Aldabra

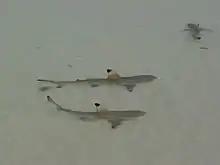
Blacktip reef sharks ("Carcharhinus melanopterus")

Aldabra is a breeding ground for the hawksbill sea turtle ("Eretmochelys imbricata") and green sea turtle ("Chelonia mydas"). Aldabra has one of the largest populations of nesting green turtles in the Western Indian Ocean. Aldabra has a large population of the world's largest terrestrial arthropod, the coconut crab ("Birgus latro"); and hosts the white-throated rail, the only surviving flightless rail species in the Indian Ocean. Sharks, manta rays, and barracuda populate the seas surrounding the island. During the Pleistocene the dominant land predator was the crocodilian "Aldabrachampsus" which is now extinct. Three extant species of lizards occur, the skink "Cryptoblepharus boutonii" and the geckos "Phelsuma abbotti" and "Hemidactylus" "mercatorius". Pleistocene fossils also indicate the former presence of an "Oplurus" iguana and other skink and gecko species. There are three endemic species of bat from Aldabra: "Paratriaenops pauliani", "Chaerephon pusilla" and the Aldabra flying fox ("Pteropus aldabrensis"), as well as the more widely distributed Mauritian tomb bat ("Taphozous mauritianus"). There are 1,000 species of insects, many of them endemic. Many species of butterflies also flutter around Aldabra.